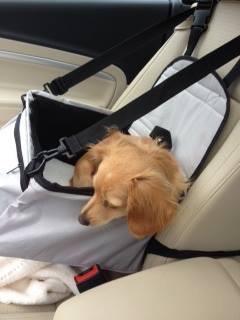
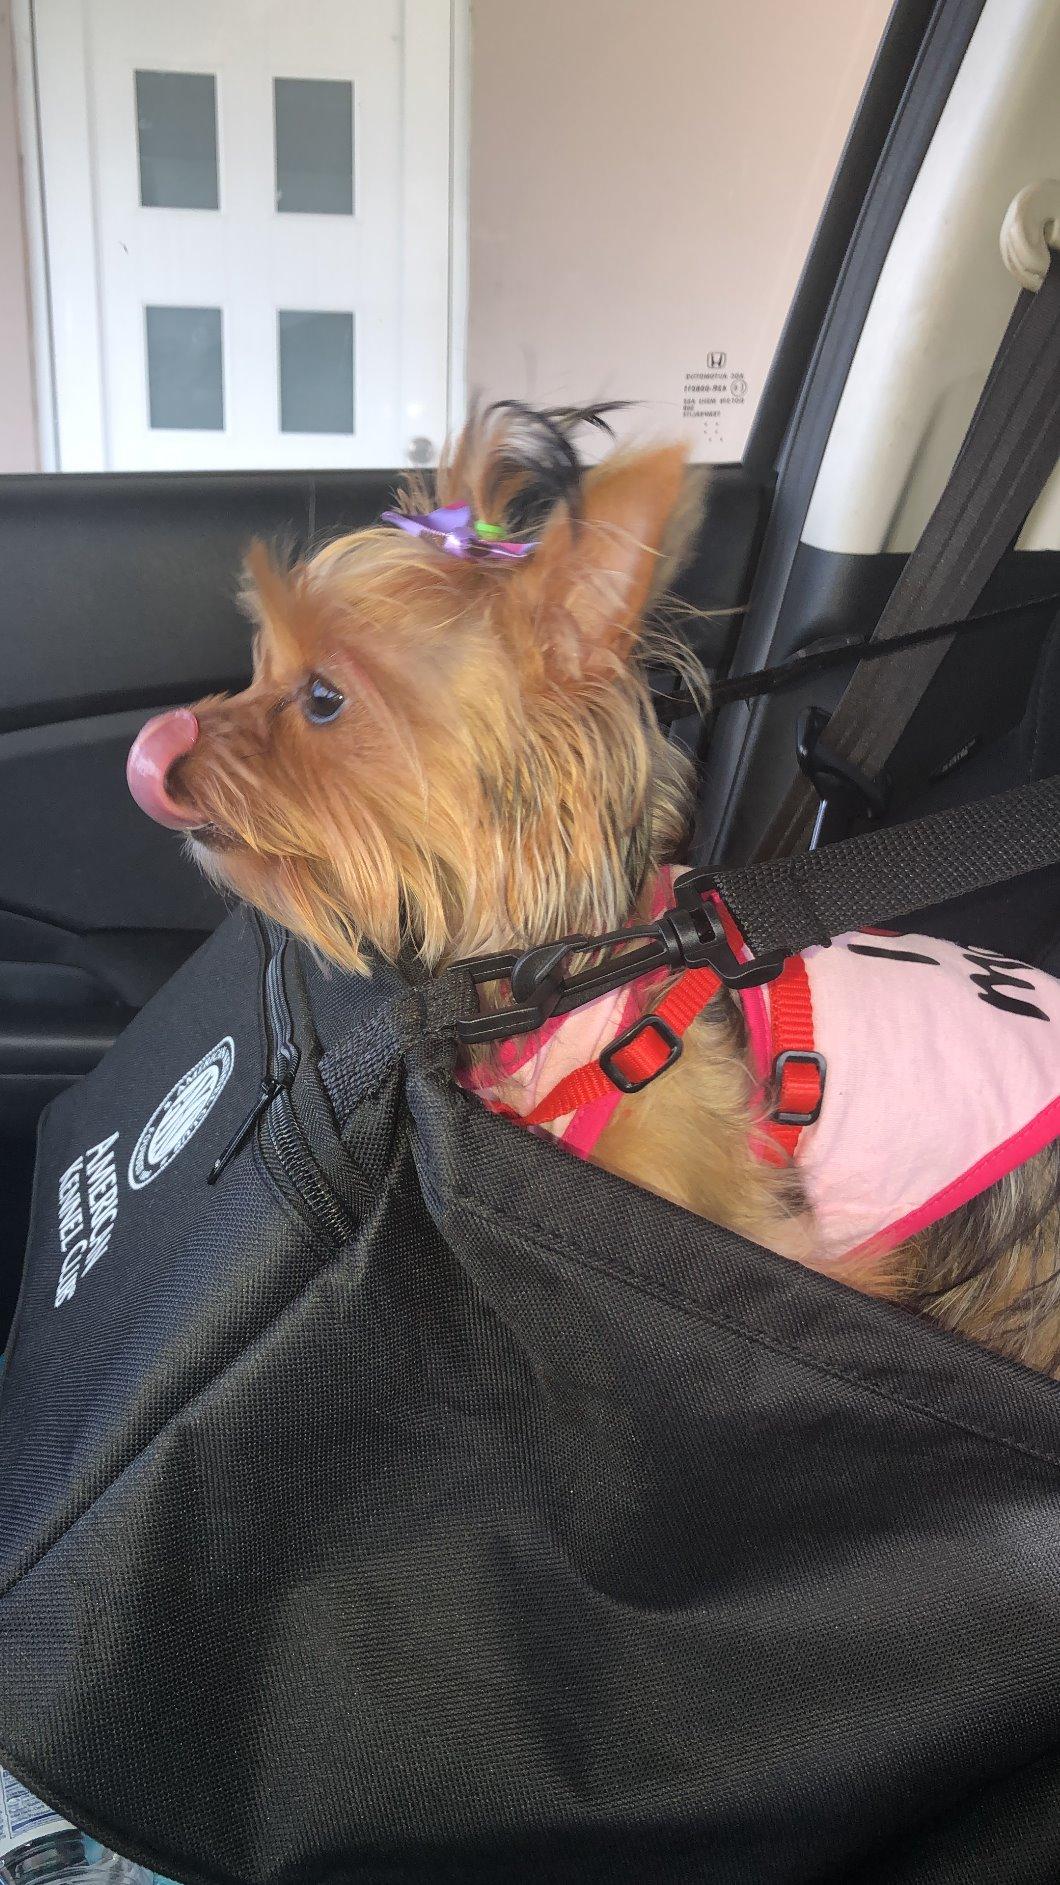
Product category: items_kennel
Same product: no